Chad Carpenter

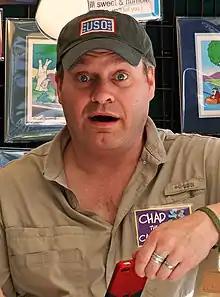
Chad Carpenter "caught by surprise" at the 2012 Tanana Valley State Fair

Chad Carpenter (born ) is an American cartoonist, best known for his comic panel "Tundra". Carpenter launched the strip in the "Anchorage Daily News" in his home state of Alaska in 1991. Since then, he has self-syndicated it to over 600 newspapers, an unusually high amount for strips in self-syndication.